US-ASEAN Business Council

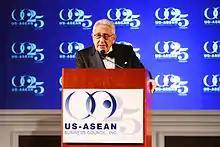
Former Secretary of State, Henry Kissinger, at the USABC 25th Anniversary.

The Council was created in response to a request from the ASEAN governments at the ASEAN-US dialogue of 1984. First known as the "US-ASEAN Center for Technology Exchange," the Council's mission was to enhance trade and investment opportunities for US companies in ASEAN, and to increase the ASEAN countries' access to US sources of technology and training. President Ronald Reagan remarked on the Council's founding, "You are embarking on a most important and innovative private sector initiative to strengthen the United States presence and our competitiveness in Southeast Asia."